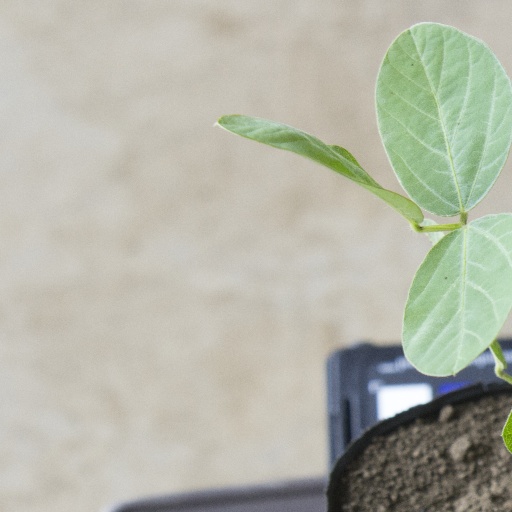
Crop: soybean